Ioan Bălan

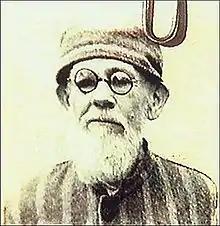
Bălan as political prisoner; photograph from his Securitate file

Bălan and six other prelates who were held as political prisoners during Romania's Communist rule were beatified personally by Pope Francis at Liberty Field in Blaj, Romania on 2 June 2019.